Abu Haatim Tayyib Ziyauddin

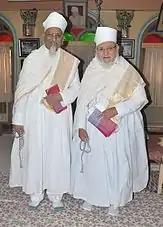
44th Da'i Saiyedna T Ziyauddin and 45th Da'i Saiyedna H Zakiyuddin at Devdi Mubaarak, Vadodara. Official Residence of a Da'i

Abu Hatim Ṭayyib Ziyā'u d-Dīn (August 6, 1932 – May 23, 2015), full name Saiyedna Abu Haatim Taiyeb Ziyauddin Saheb and personal name Taiyyeb, Ayyubali with kunya (agnomen) "Abu Haatim", was the 44th "Dā‘ī al-Muṭlaq", "the absolute or unrestricted missionary", of the Alavi Bohra, a minority group of Ismā‘īlī Shī‘ah Muslims. Since he assumed the position in 1974, the Alavi Bohra community has progressed both locally and internationally in education, economic prosperity, religion, and in the awareness among its youth of the group's identity and religious roots.